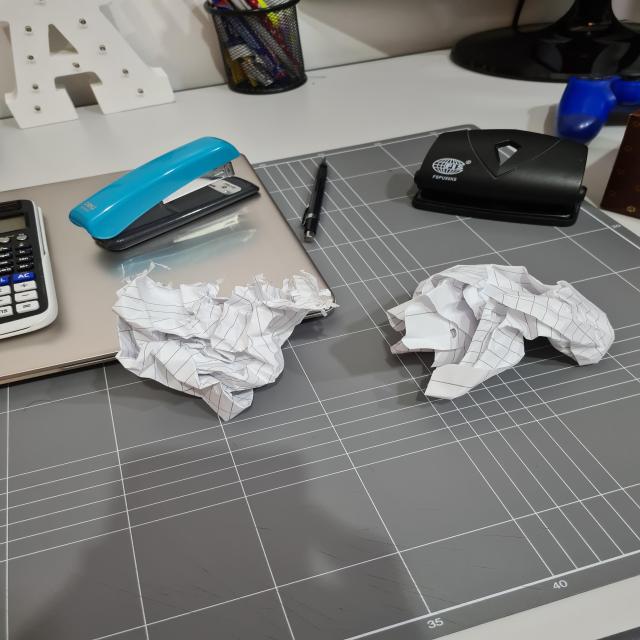
Label: tissues